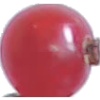
Label: Redcurrant 1